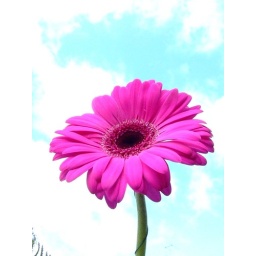
gerbera daisy flower against blue sky